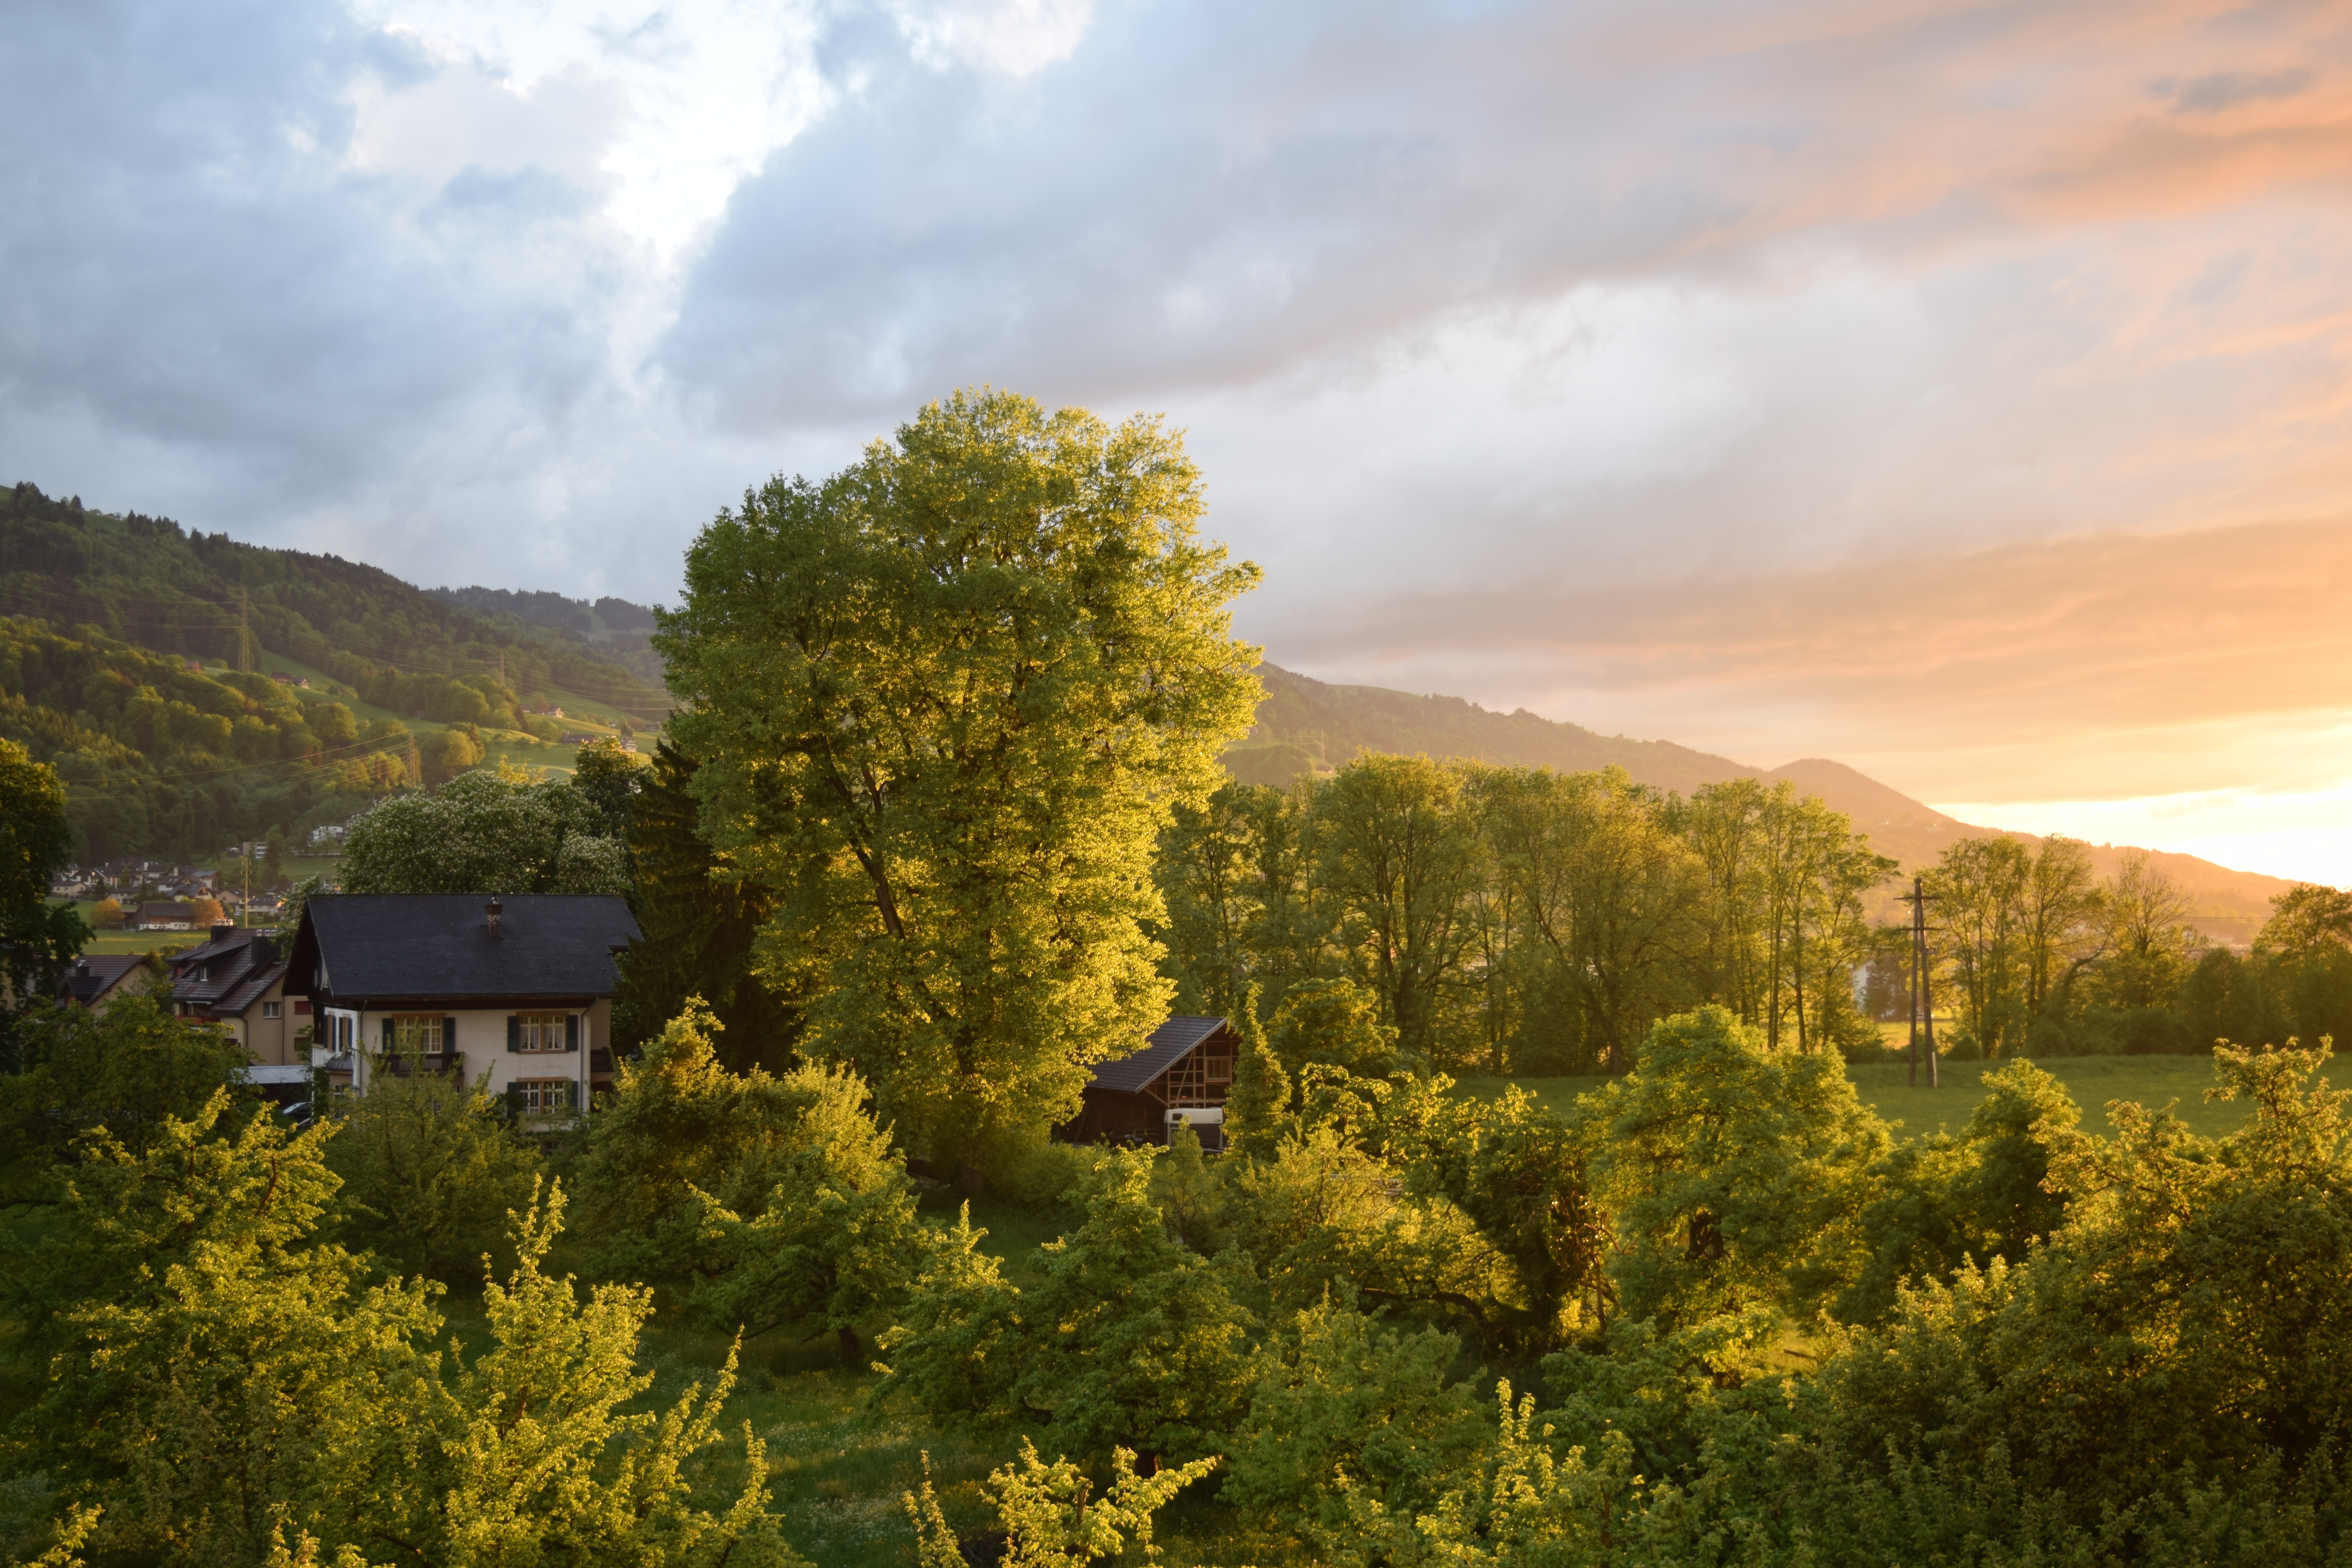
landscape, tree, nature, forest, wilderness, mountain, cloud, plant, sky, meadow, sunlight, morning, leaf, hill, flower, lake, valley, mountain range, autumn, weather, season, thunderstorm, habitat, ecosystem, afterglow, evening sky, weather mood, rural area, atmospheric phenomenon, woody plant, mountainous landforms